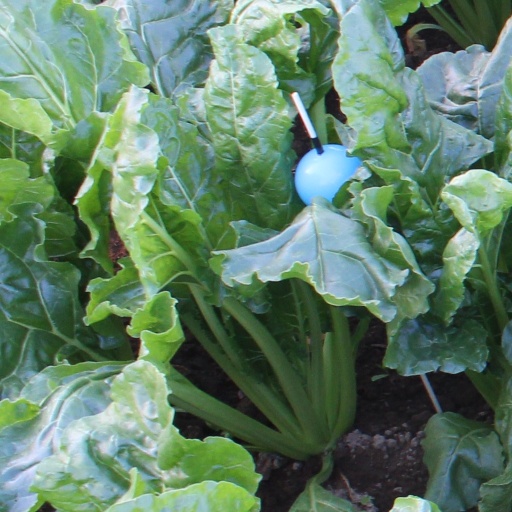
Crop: sugar beet